Melchor Ferrer Dalmau

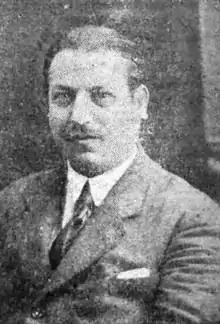
Dalmau in 1935

Melchor Ferrer Dalmau (1888–1965) was a Spanish historian and a Carlist militant. He is known mostly as principal author of a massive, 30-volume series titled "Historia del tradicionalismo español", considered fundamental work of reference for any student of Carlism. Ferrer is recognized also as "periodista" (journalist), chief editor of a national and a few local traditionalist dailies and contributor to a number of others. Politically he maintained a low profile, though periodically he was member of the party executive, and during internal party strife of the early 1960s his support might have tipped the balance in favor of the progressist faction.